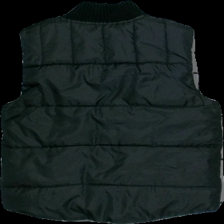
View: back
Type: Vest
Category: Children
Brand: Not in the list
Brand text on label: nIcks world
Colors: Black, Grey, Blue
Material: 100% polyester
Pattern: Other
Cut: Turtle neck
Season: All
Damage: lite nopprigt
Damage location: top center
Price range: 50-100
Recommended usage: Reuse
Description: väst med tryck